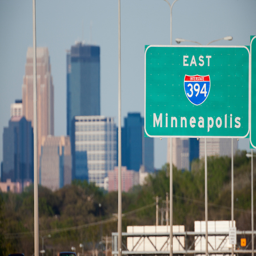
road sign for road headed east into a city .